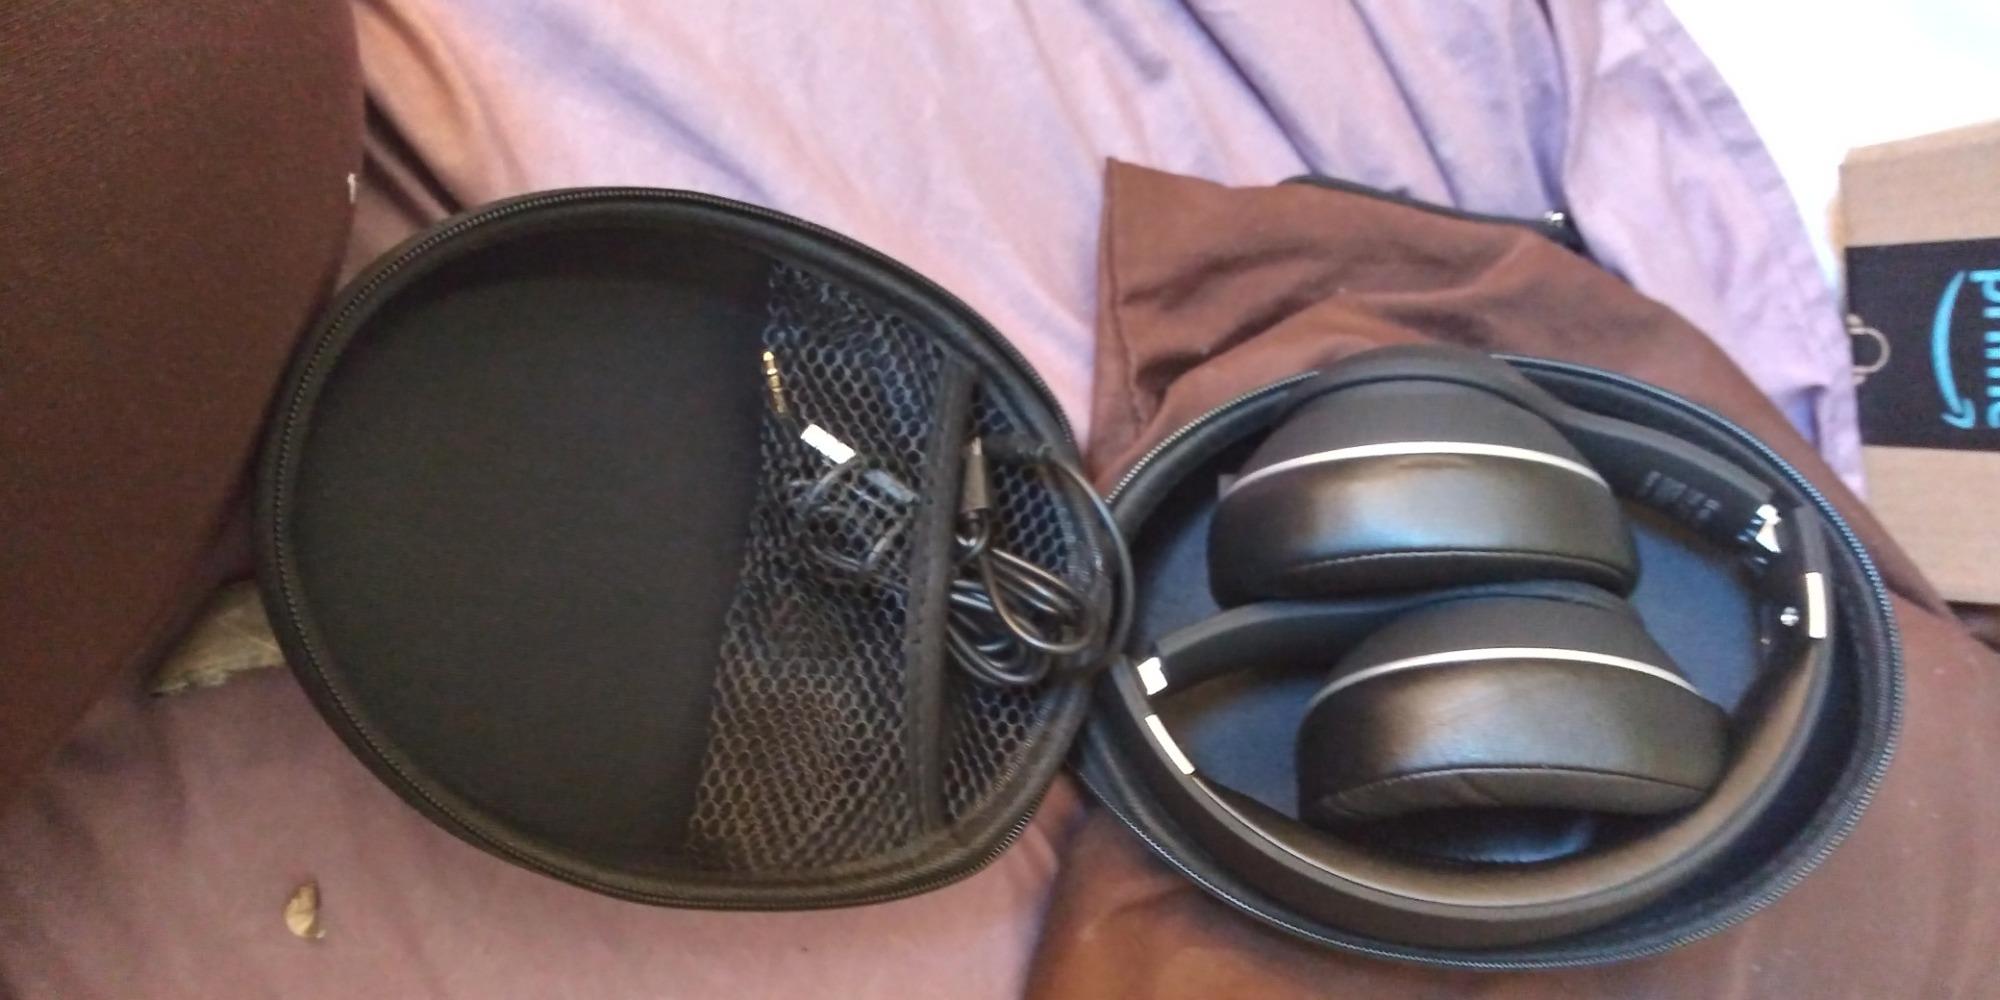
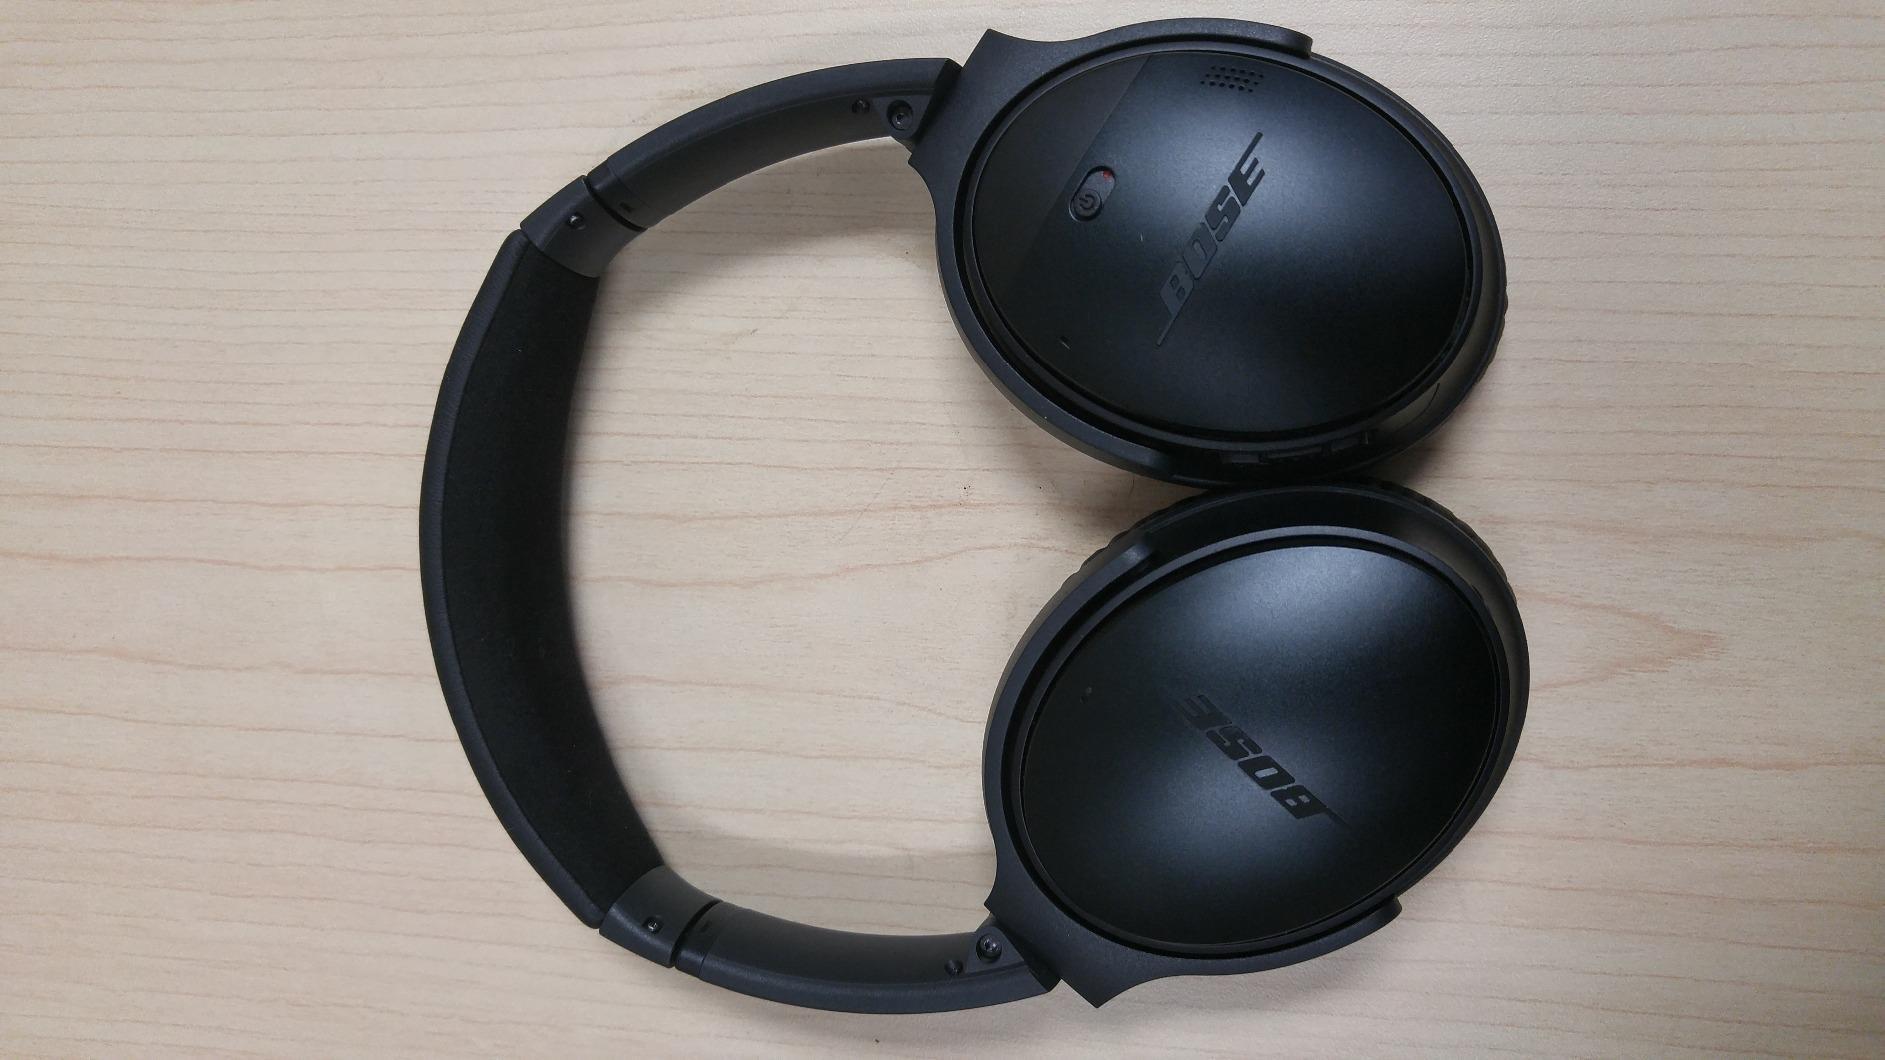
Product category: headphones
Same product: no